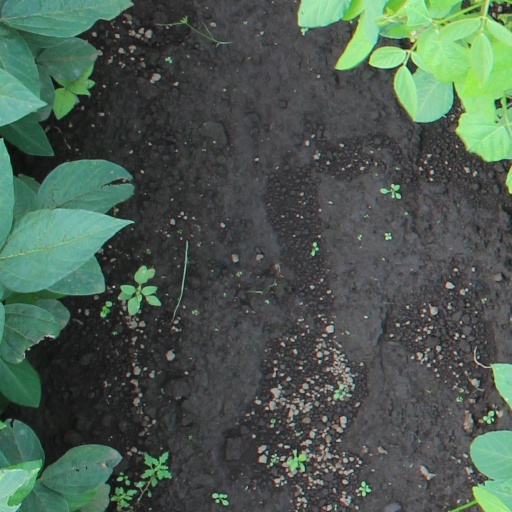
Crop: soybean